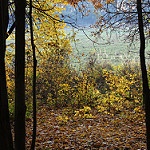
Label: forest